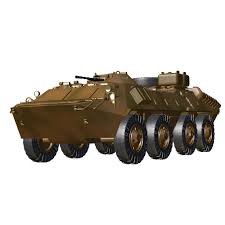
Label: BTR